16th Battalion (Canadian Scottish), CEF

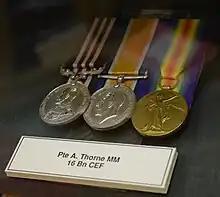
Medals of a soldier in the battalion

The battalion fought on the northern flank of the 3rd Brigade during the attack on Vimy Ridge. Several German positions survived the pre-attack artillery barrage and, though the 16th achieved its objectives, it paid a heavy price with 333 killed and wounded.